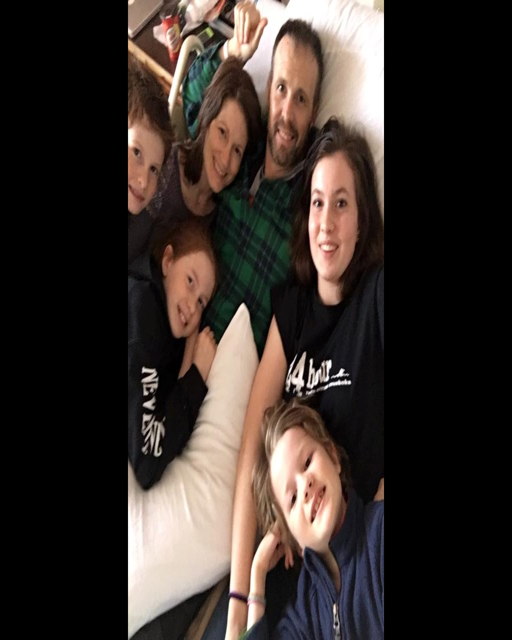
actor is now home with his family after spending in a hospital .